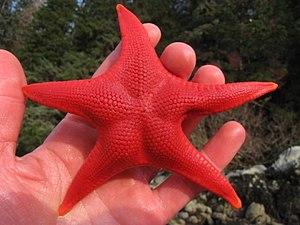
Mediaster aequalis est une espèce d'étoile de mer de la famille des Goniasteridae.
Les Goniasteridae sont une famille d'étoiles de mer de l'ordre des Valvatida.
Mediaster est un genre d'étoiles de mer de la famille des Goniasteridae.